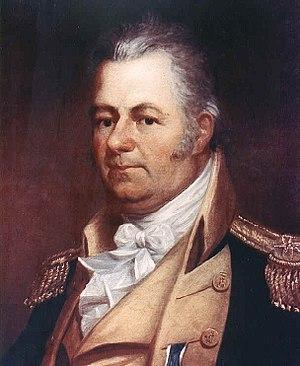
L’USS Constellation est une frégate en bois à trois-mâts de 38 canons de l'United States Navy. Elle est l'une des six frégates dont la création fut autorisée par le Naval Act of 1794. Elle s'est distinguée comme le premier navire de la marine américaine à prendre la mer et le premier navire de la marine américaine à engager et à défaire un navire ennemi.
Thomas Truxtun, né le 17 février 1755 près d'Hempstead et mort le 5 mai 1822, est un officier américain de la marine américaine.